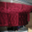
Label: couch